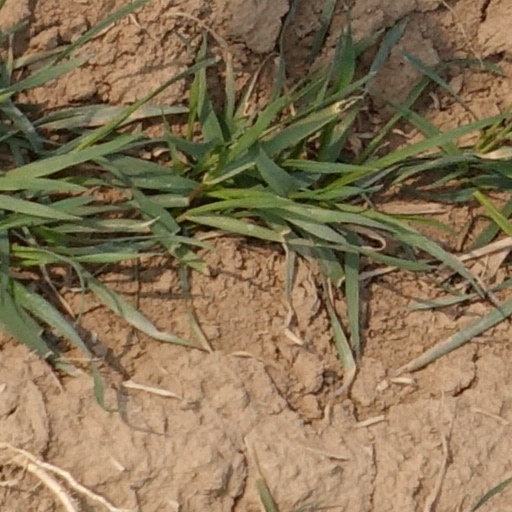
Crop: wheat